Police Scotland

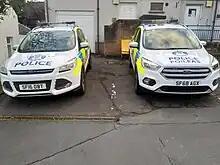
Monolingual and bilingual (English/Gaelic) vehicle decals, showing a stylised Royal Badge of Scotland (A thistle surmounted by the Crown of Scotland) and Latin motto SEMPER VIGILO (Always Vigilant)

The design comprises a Scottish thistle in a wreath of thistle leaves, all on a scroll tablet with the Latin motto: "Semper Vigilo" (Always vigilant), and surmounted by a royal crown. The design originally featured a Tudor crown, but was not universally adopted until the Scottish police were reorganised in 1975, when a Scottish crown was used instead.